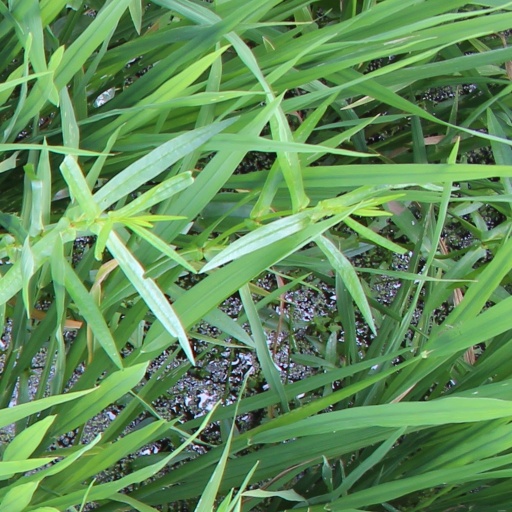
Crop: rice